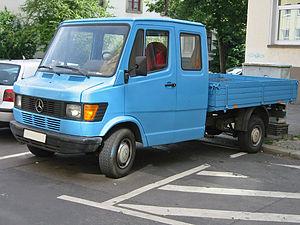
Le Mercedes-Benz TN/T1 est un véhicule utilitaire produit par le constructeur allemand de 1977 à 1995. Il a été proposé en plusieurs versions : fourgon, châssis cabine ou minibus. Un modèle à double cabine a aussi été fabriqué.